War of the Two Pedros

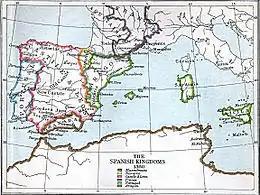
The region in 1360

Castile recovered "comarcas" that had passed under Aragonese rule, such as the lordship of Molina. A marriage was contracted between Eleanor of Aragon, daughter of Peter IV of Aragon, and John I of Castile, the successor of Henry II of Castile.